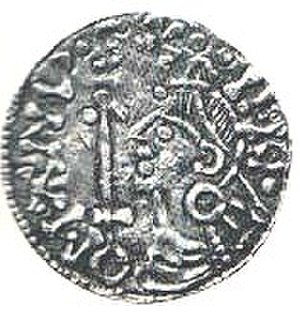
Norges regenter / Hårfagreslægten og Ladejarlerne
Listen over Norges regenter, som har hersket over et samlet Norge, starter traditionelt med Harald Hårfager, muligvis en arv fra Snorre Sturlusons fremstilling i krøniken Heimskringla. Det er imidlertid usikkert, hvor stabil kongemagten var i de første 150 år, og historikere har argumenteret for, at Norges kongerække lige så godt kunne starte med Olav Tryggvason, eller med Harald Hårderåde.